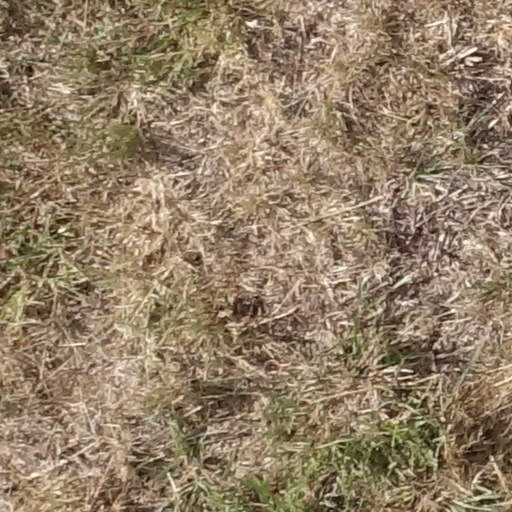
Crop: sorghum